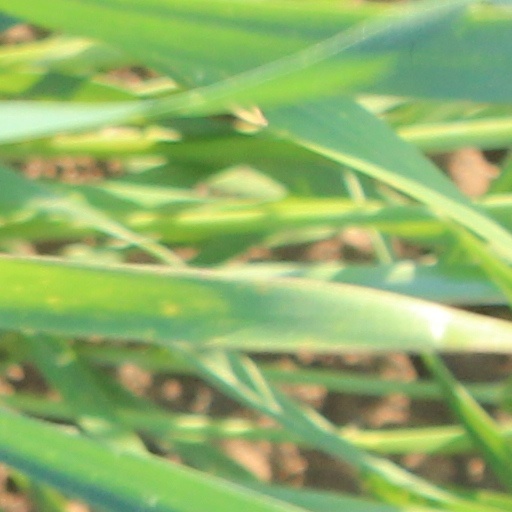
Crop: wheat